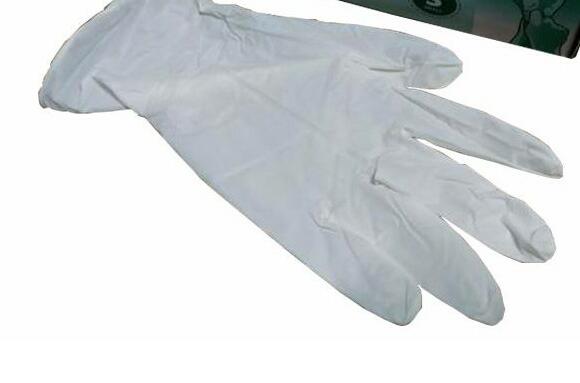
Label: trash